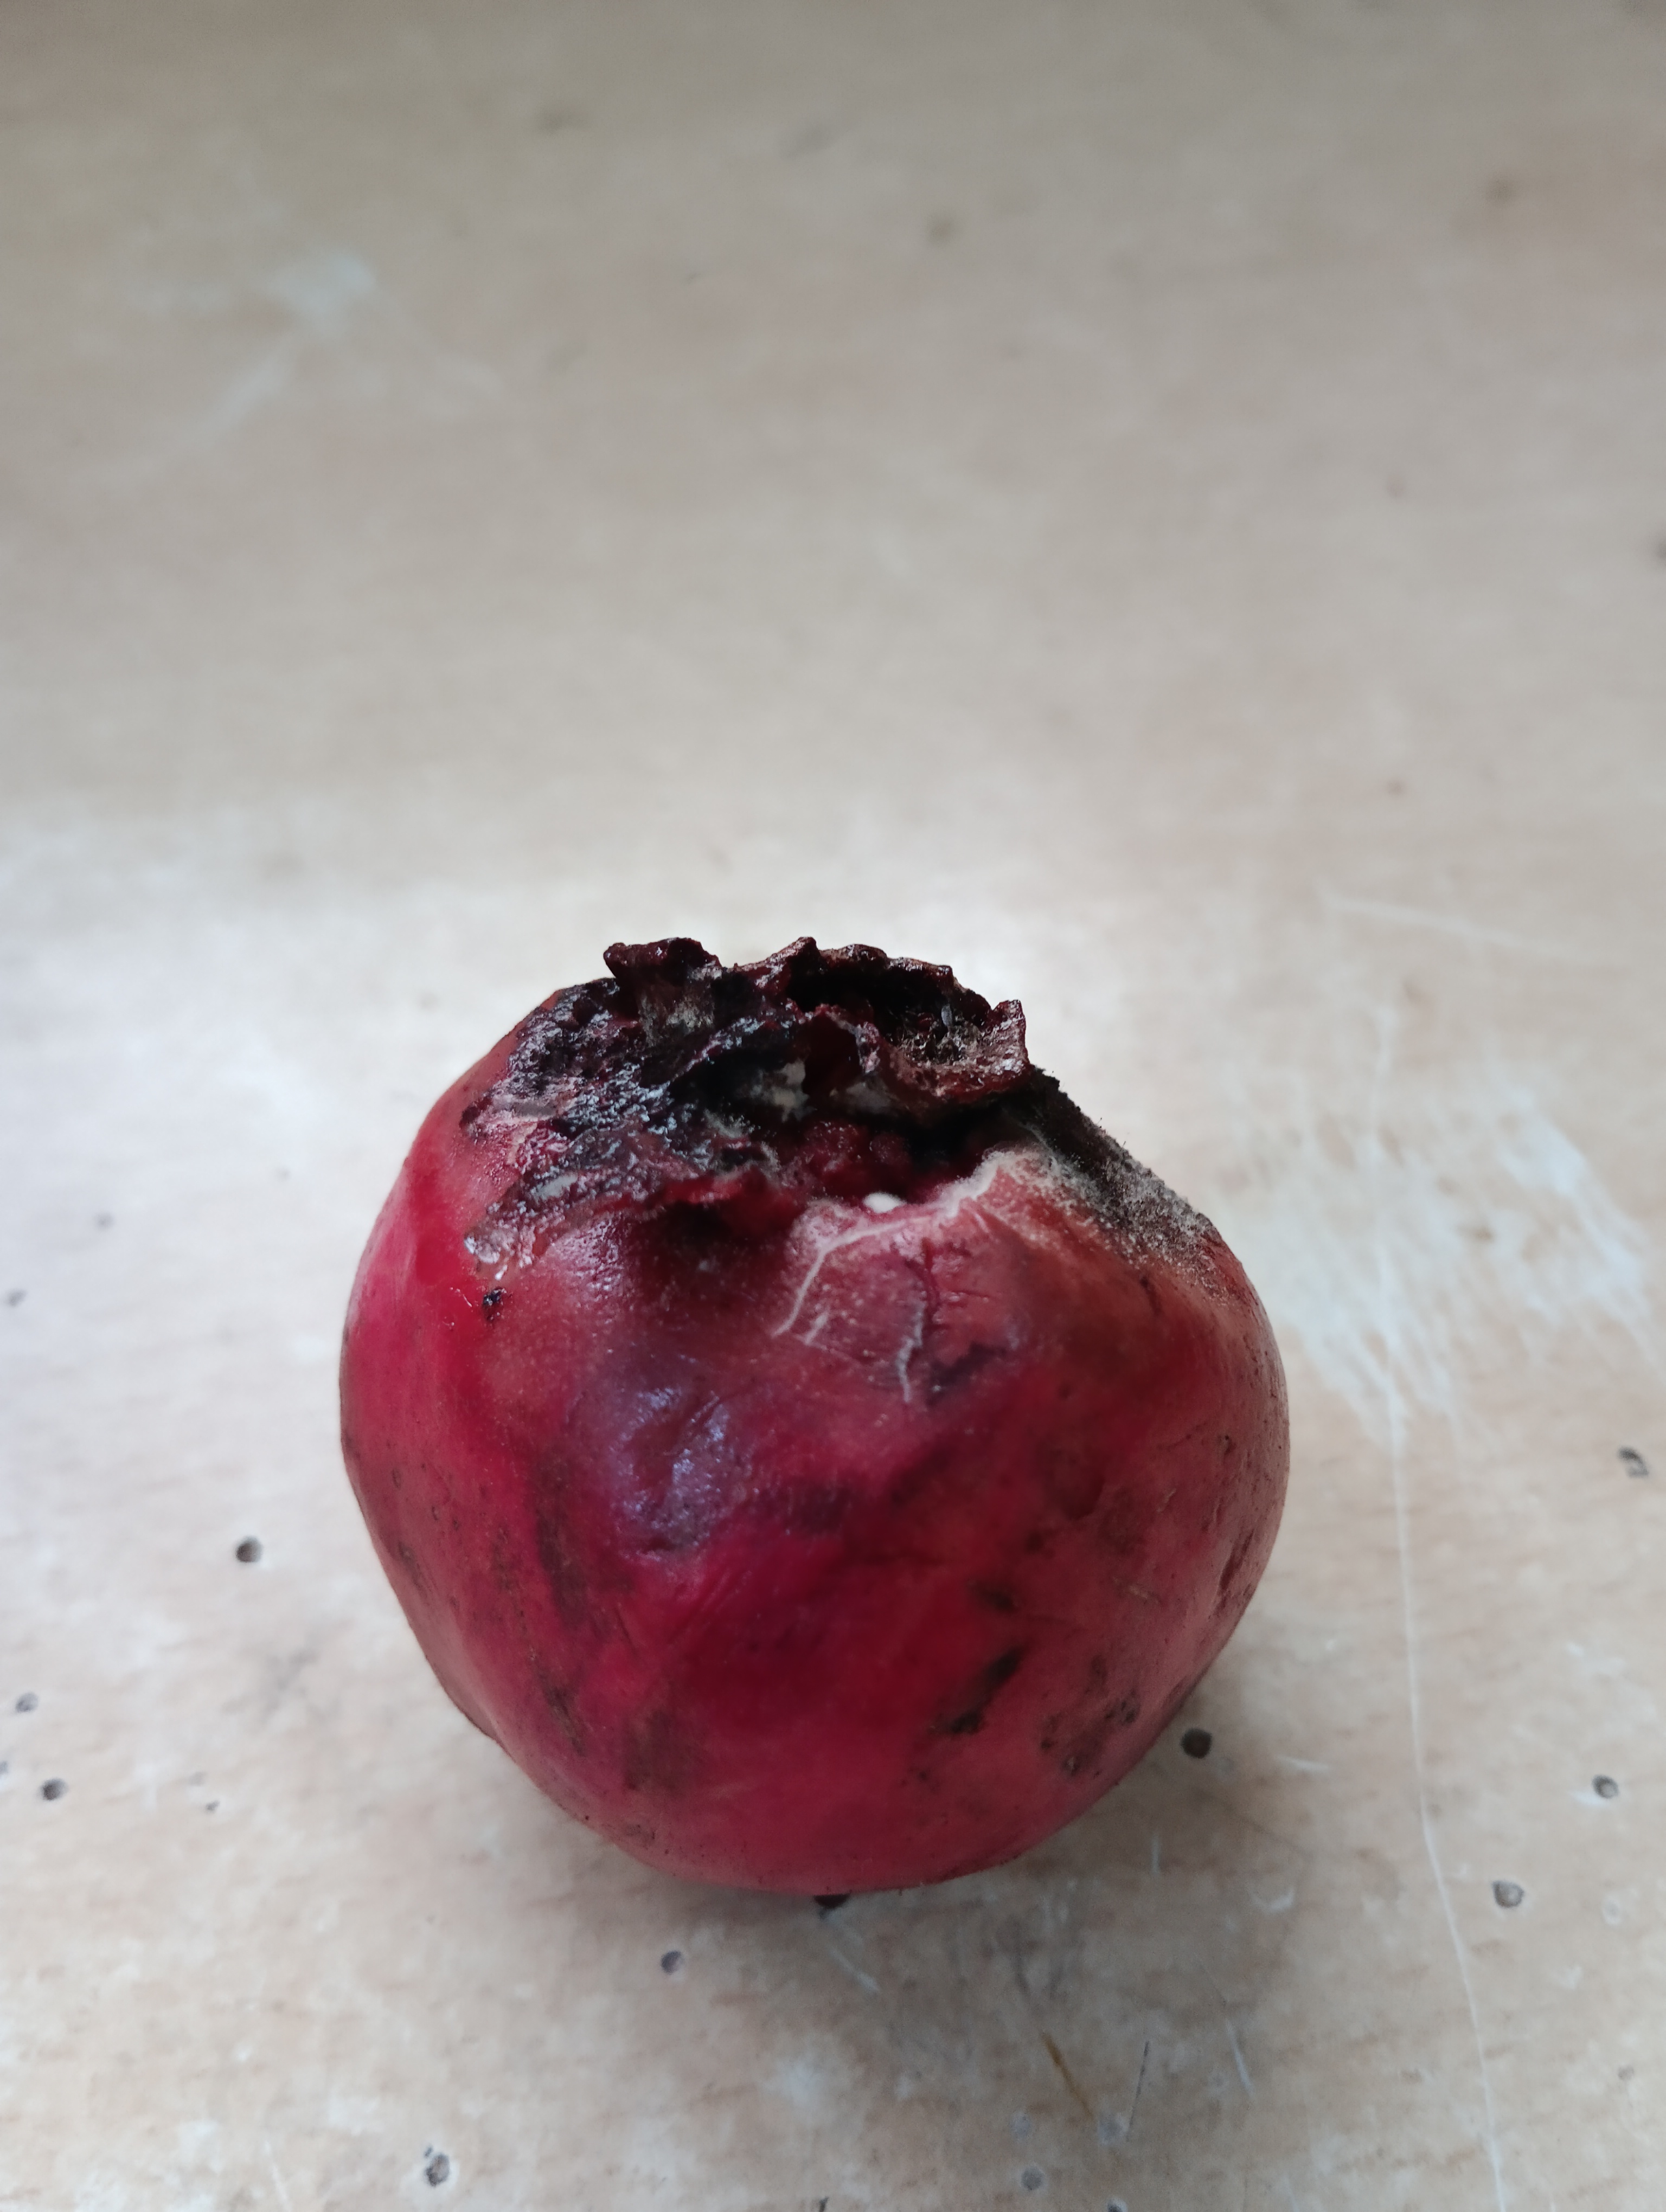
Label: Major Defect